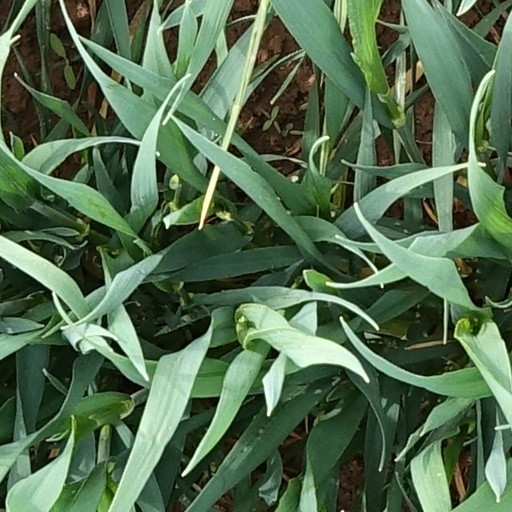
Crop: wheat